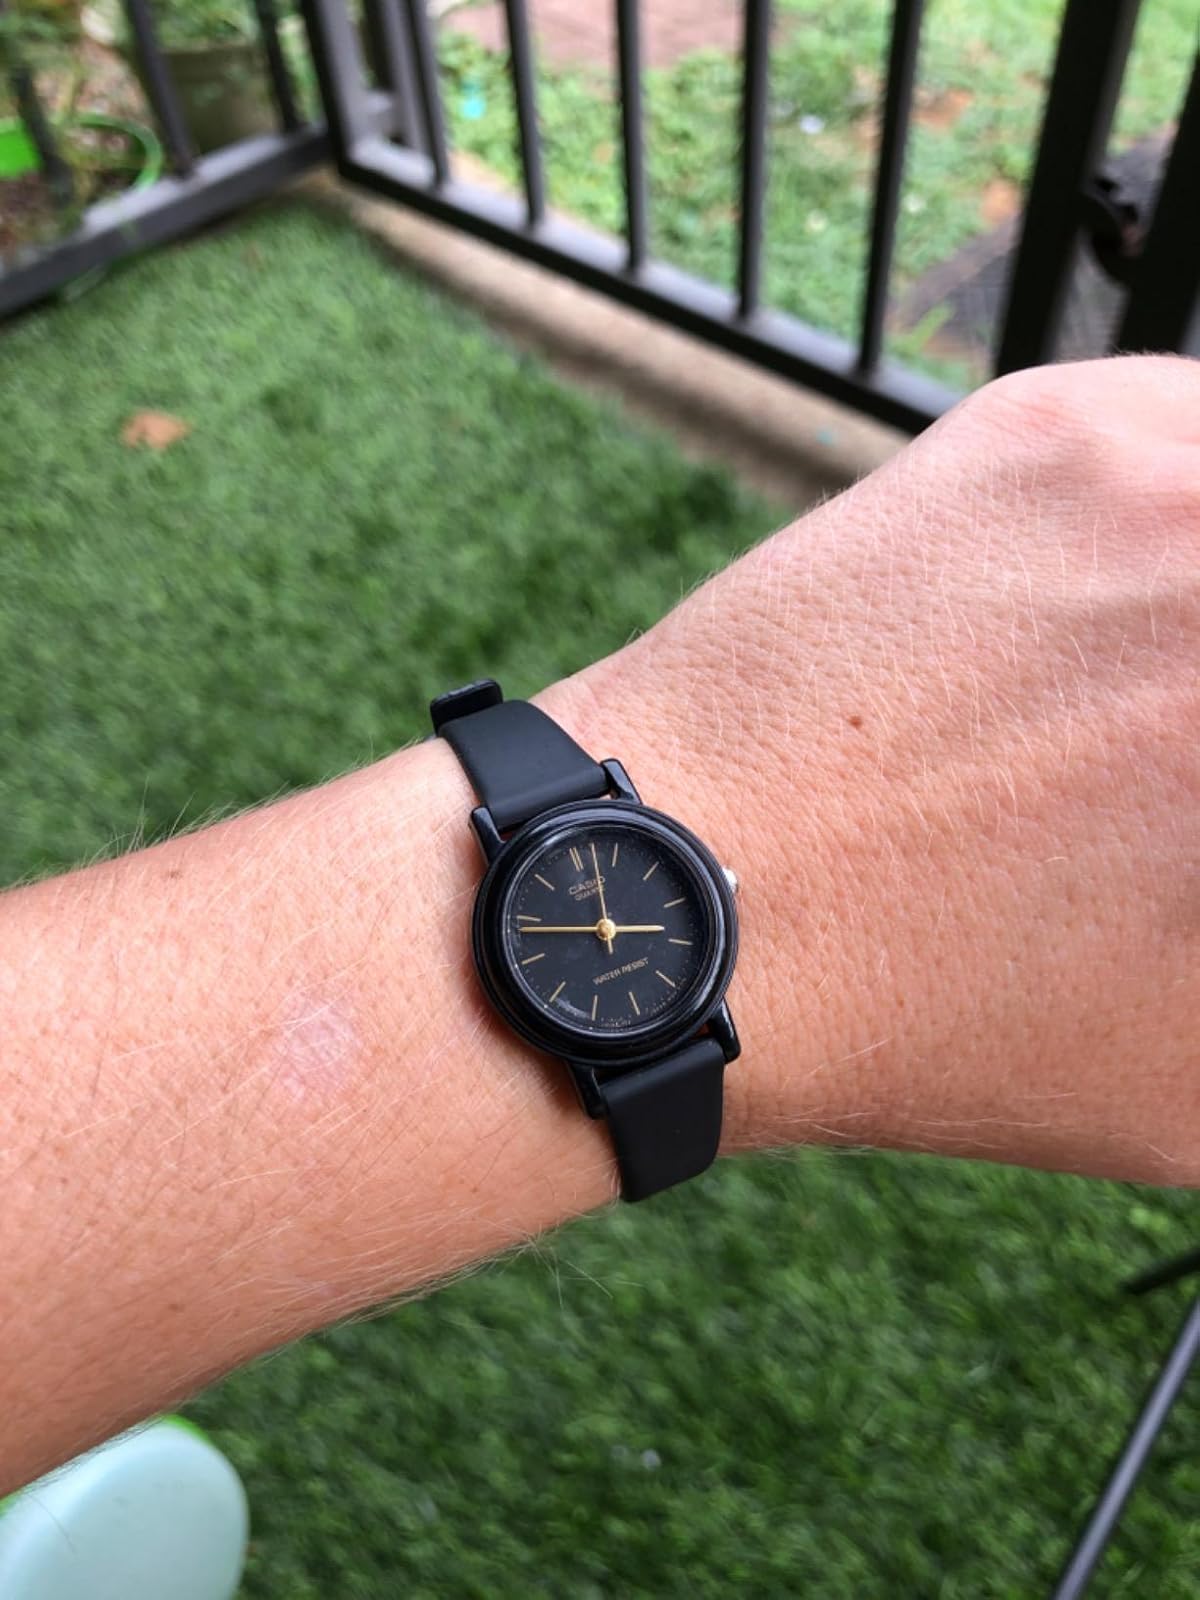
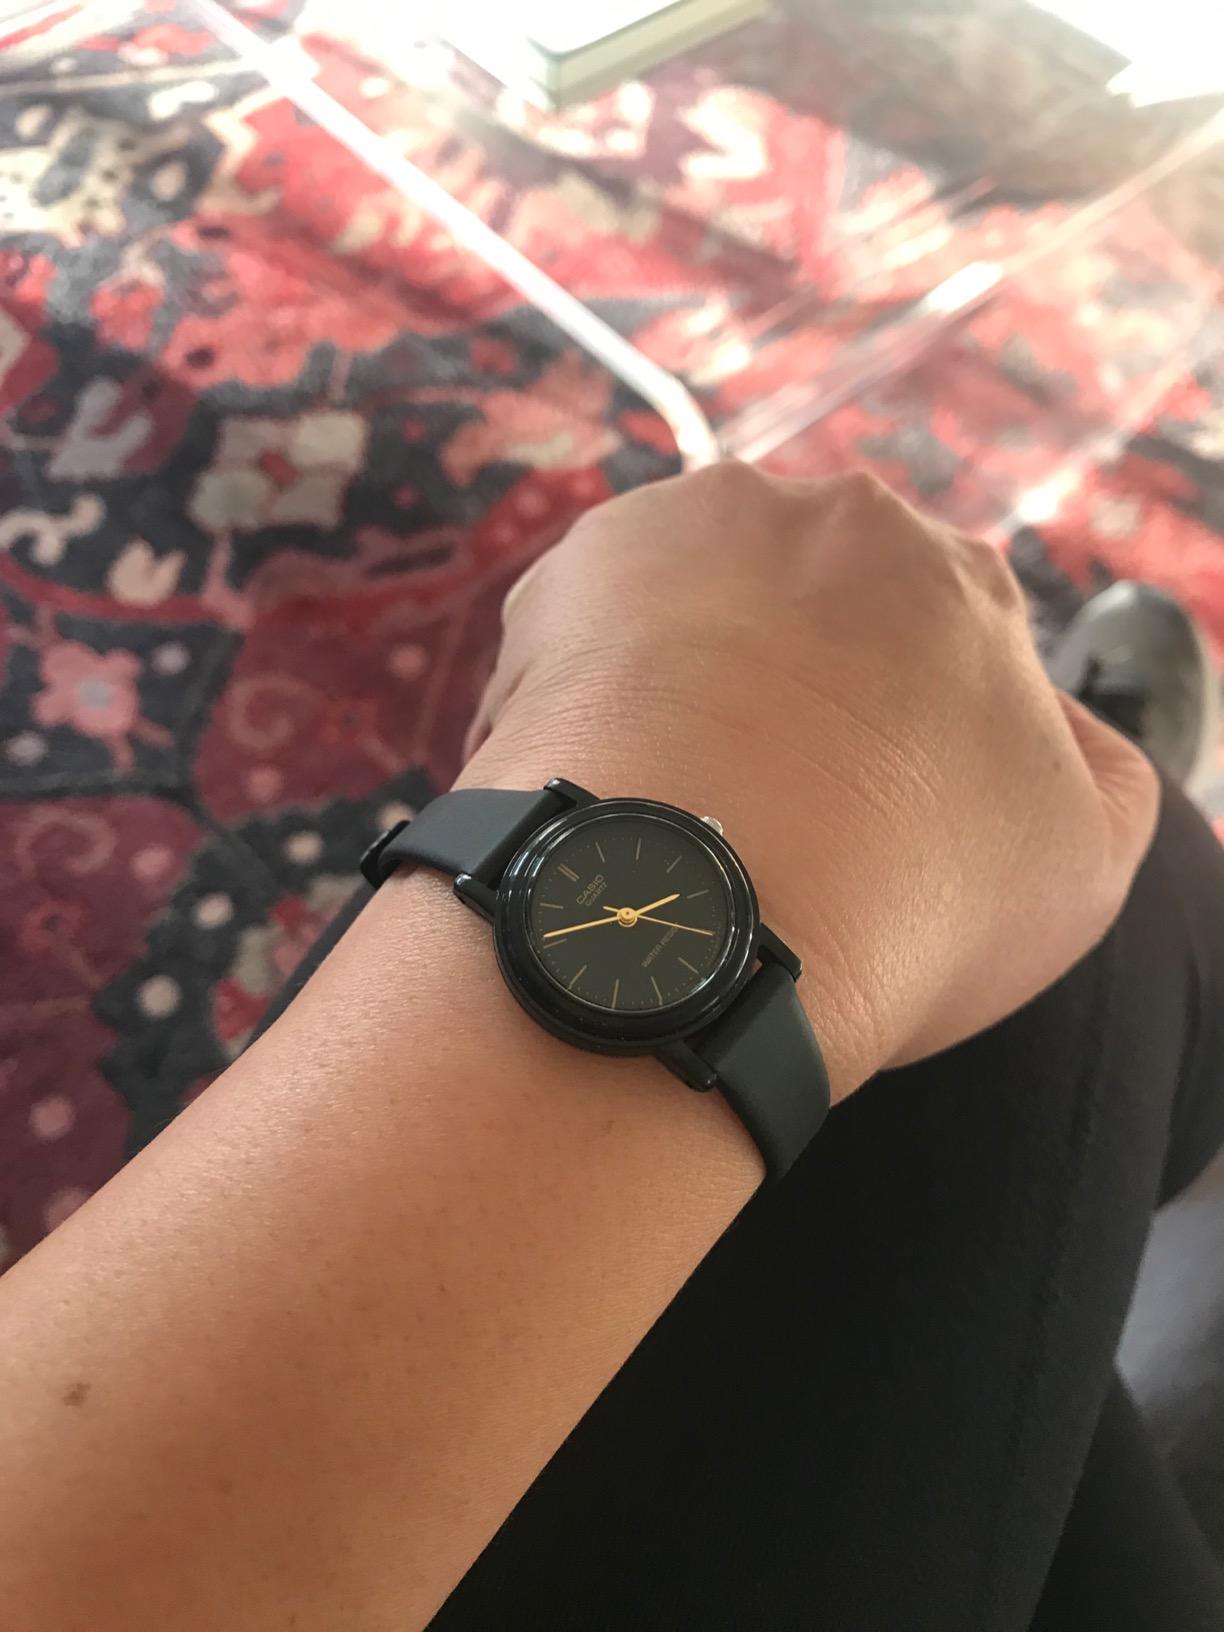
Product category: accessories_watch
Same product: yes